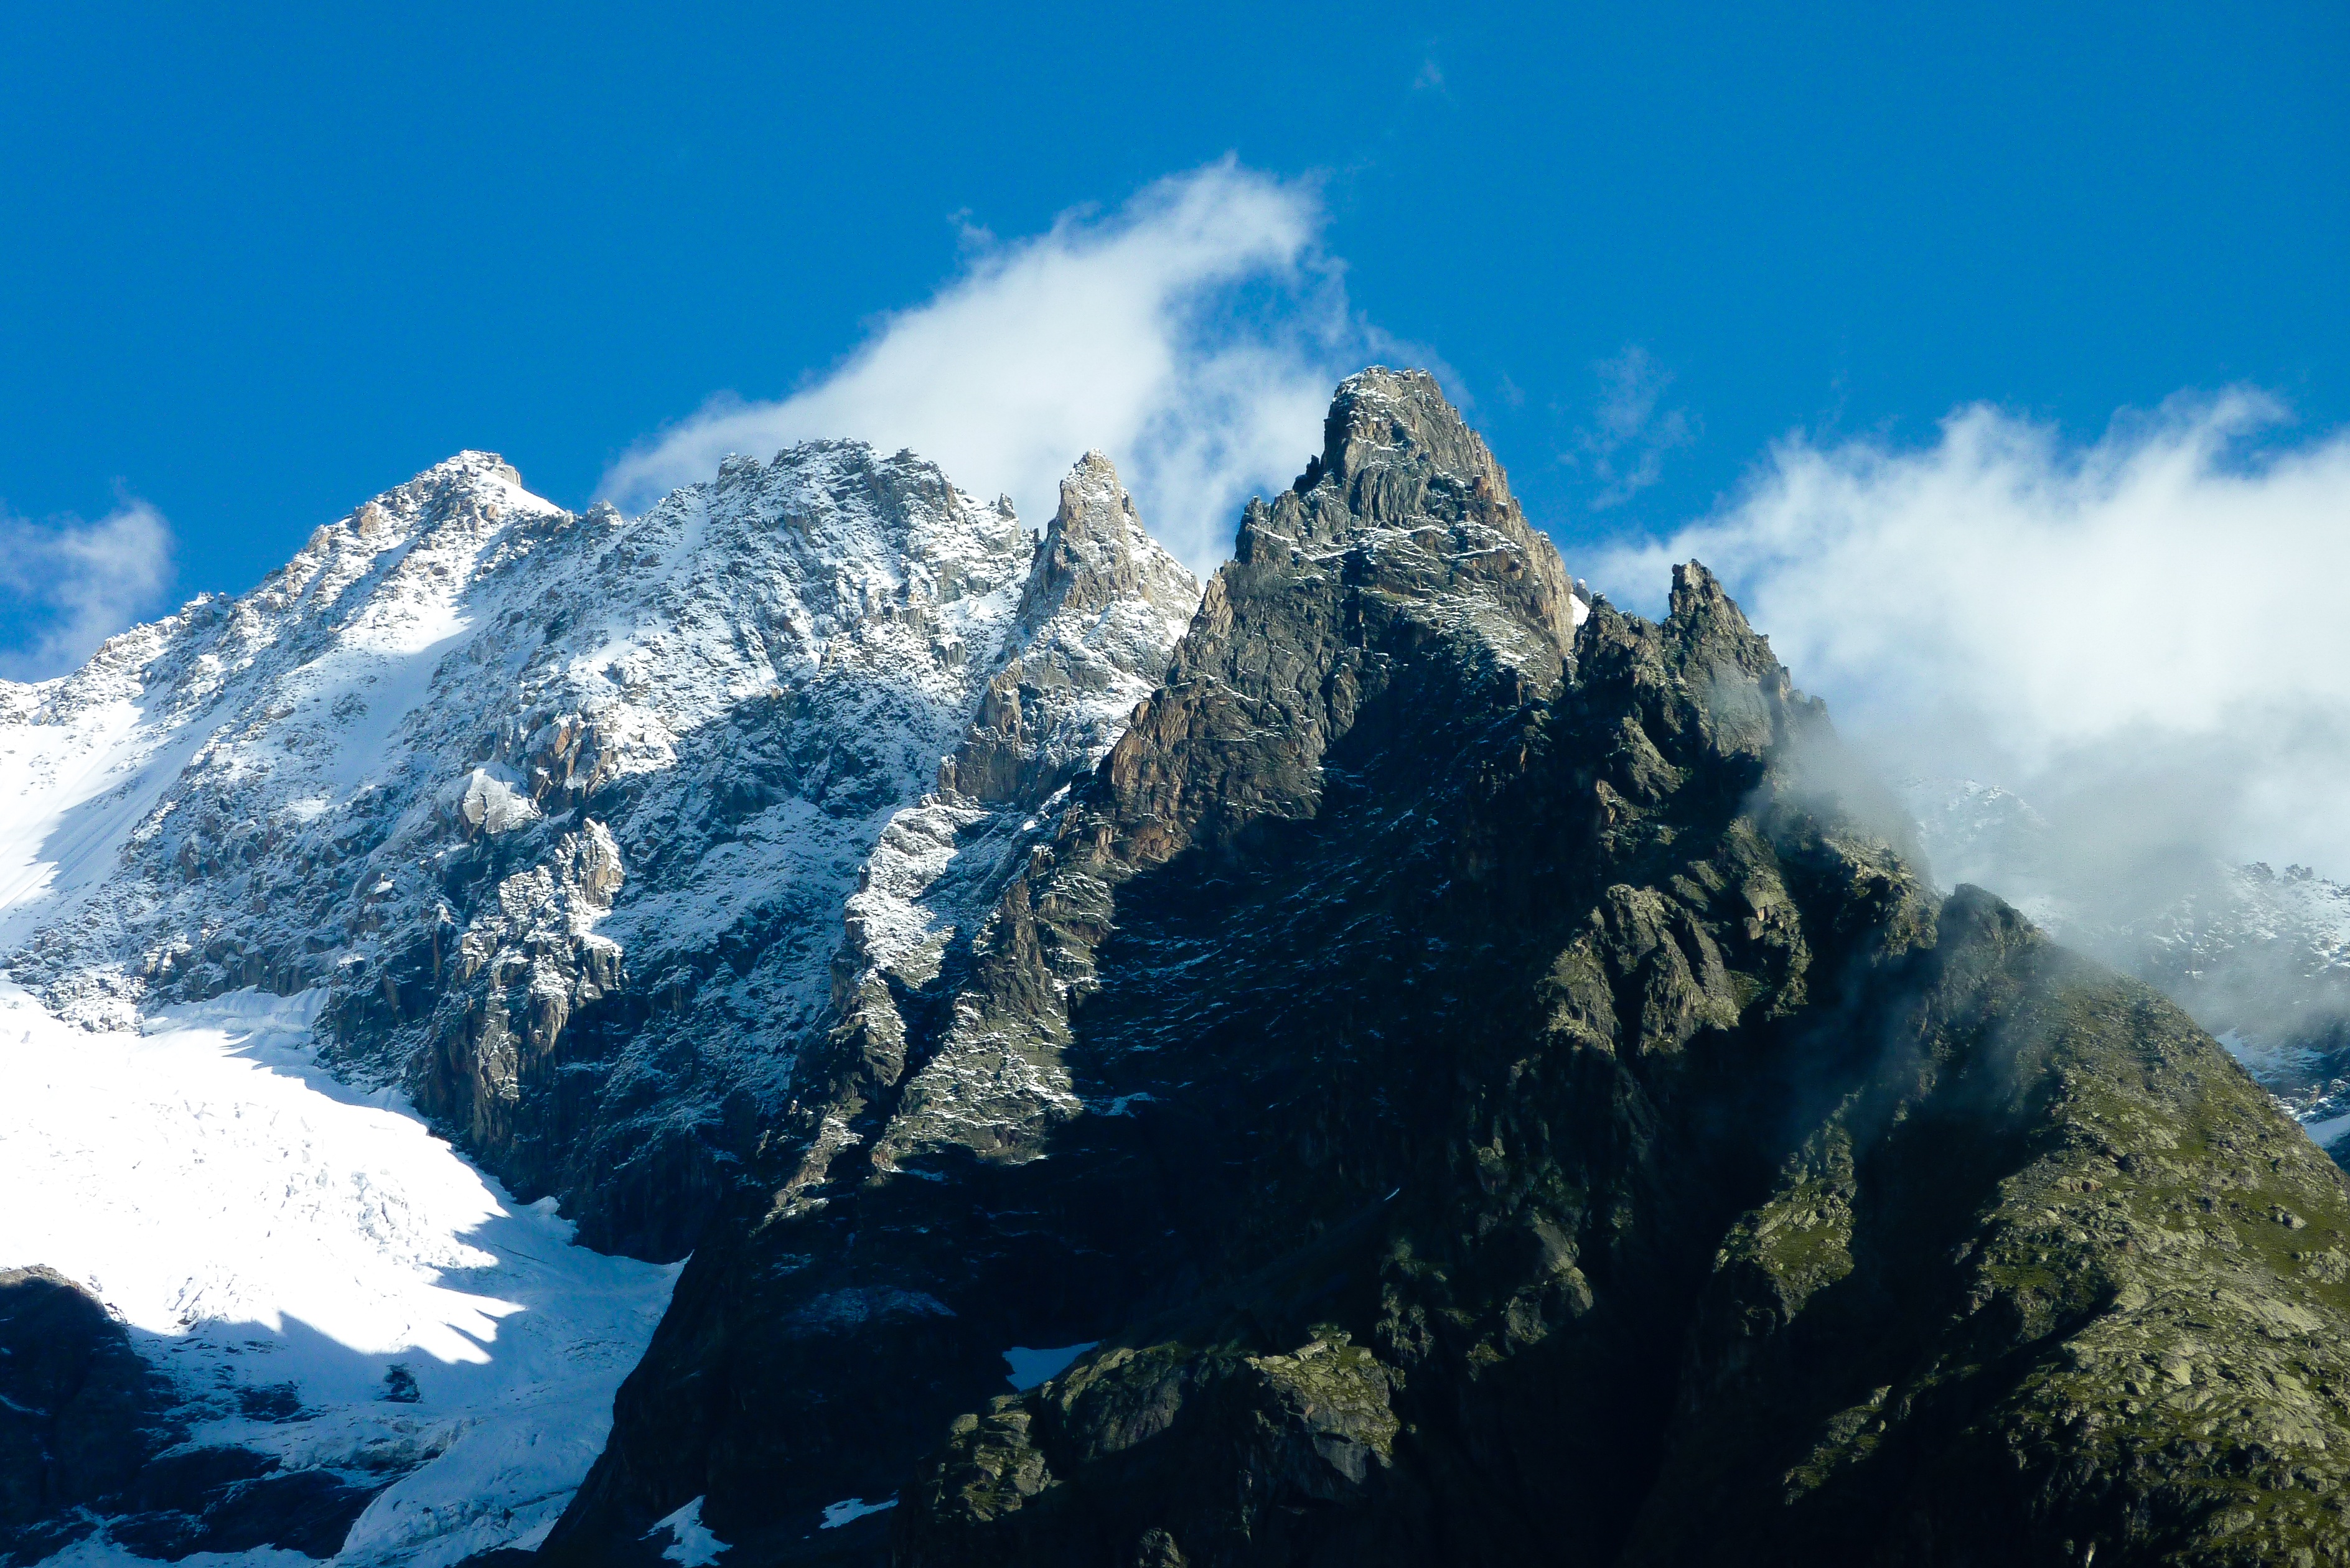
landscape, rock, mountain, snow, cold, winter, sky, sun, hiking, white, mountain range, ice, italy, ridge, summit, mountaineering, winter landscape, tip, massif, mountains, alps, climbers, plateau, cirque, top, landform, mountain pass, geographical feature, mountainous landforms, geological phenomenon